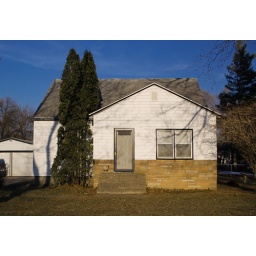
The north and west sides of the house are done in terms of siding. The door hardware needs to be installed.